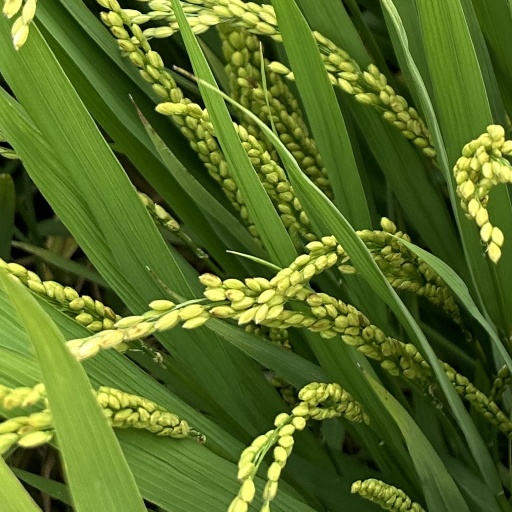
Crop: rice